Short-arm inspection

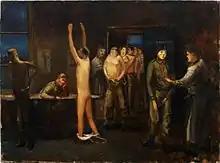
Painting by Carel Weight of British Army recruits undergoing medical inspection, 1942 (Imperial War Museum art collection)

The term "short-arm inspection" is a military euphemism referring to the routine medical inspection of male soldiers' penises ("short arms") for signs of sexually-transmitted diseases and other medical problems.